Jean-Émile Buland

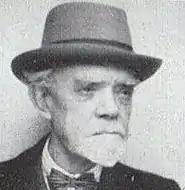
Jean-Émile Buland (date unknown)

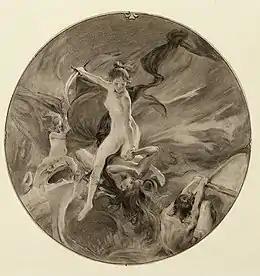
Two Fairies Fighting, after Picard

Jean-Émile Buland (25 October 1857, Paris – 15 February 1938, Paris) was a French painter, engraver, lithographer and illustrator.